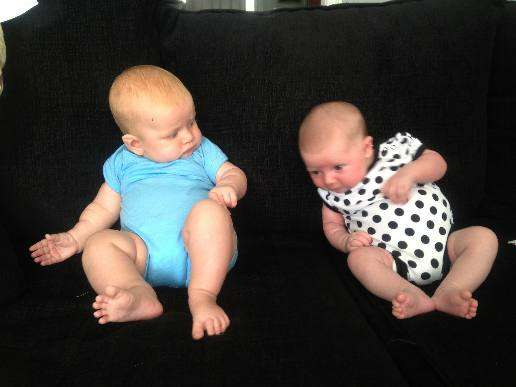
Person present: Yes